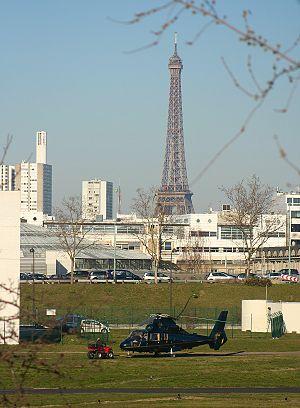
L'héliport de Paris - Issy-les-Moulineaux est un héliport situé à Paris, au sud de la porte de Sèvres et du boulevard périphérique, dans une zone constituant une extension du 15ᵉ arrondissement limitrophe de la commune d'Issy-les-Moulineaux. Ce lieu est célèbre pour avoir contribué à l'histoire de l'aéronautique au début du XXᵉ siècle. Il est actuellement exploité par Paris Aéroport.